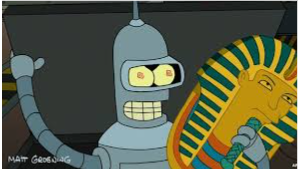
Portrait style: Cartoon Portrait